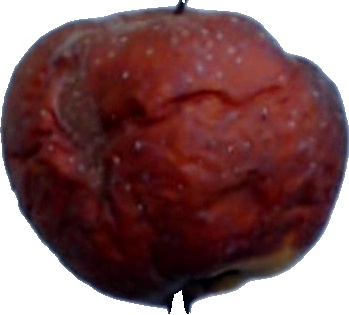
Label: apple_rotten_1